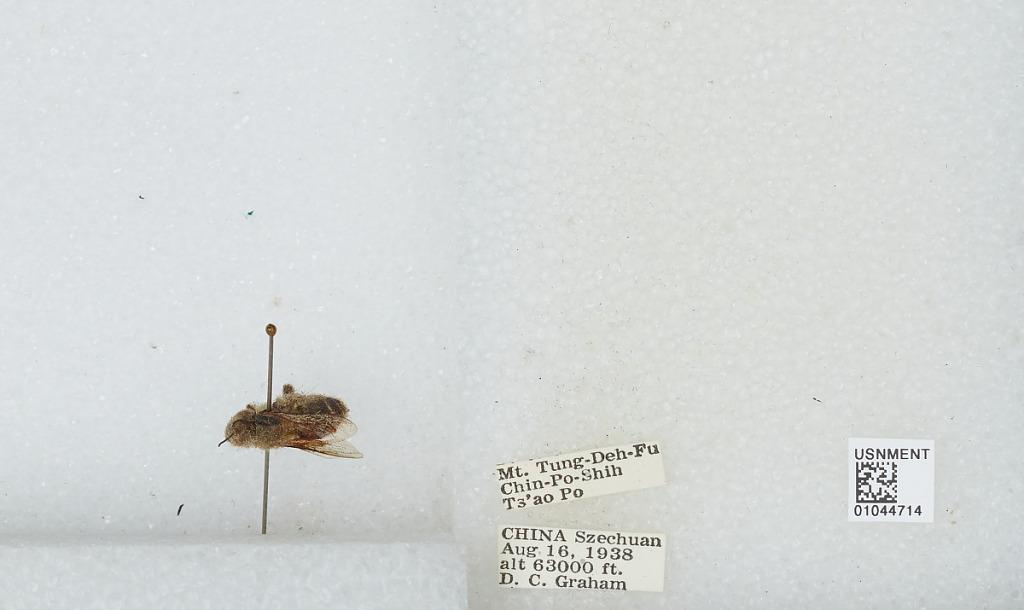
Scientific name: Bombus sp.
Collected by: D. Graham
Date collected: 1938-8-16
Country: China
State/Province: Sichuan
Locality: Mt. Tung-Deh-Fu Chin-Po-Shih Ts'ao Po